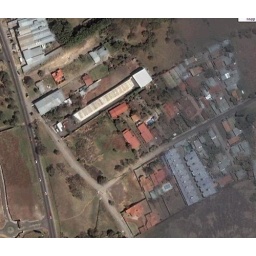
My home in Costa Rica for 3 years. Red roof almost dead center in the photo.